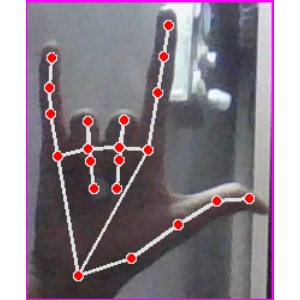
अक्षर: व